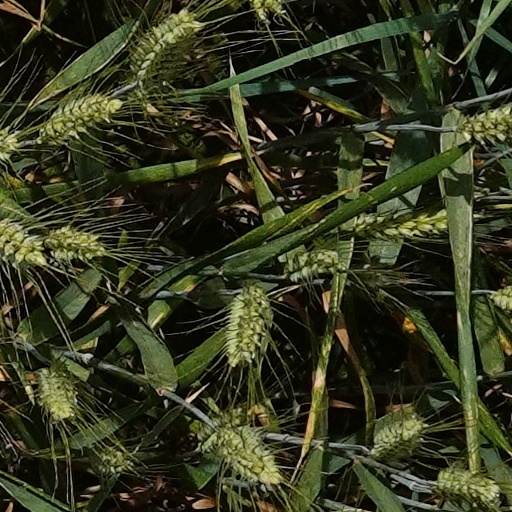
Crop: wheat